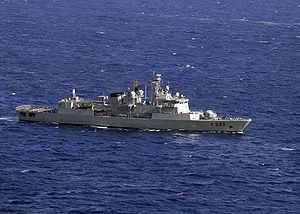
Vasco da Gama-klassen
NRP Corte Real (F332) under øvelsen Phoenix Express 2008.
Vasco da Gama-klassen er en fregatklasse i den Marinha Portuguesa, navngivet efter den portugisiske opdagelsesrejsende Vasco Da Gama. Klassen er en variant af det tyske MEKO 200 koncept. Klassen er den portugisiske flådes primære kampenheder. Der er bygget tre skibe i klassen, som er produceret i Kiel af værfterne Blohm & Voss samt HDW.